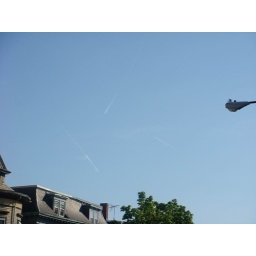
flying in the sky